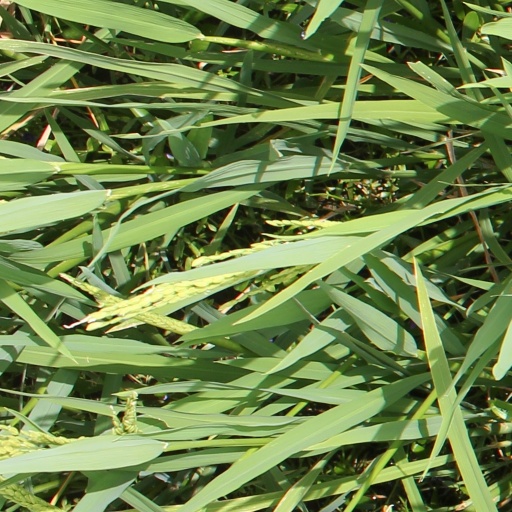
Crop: rice